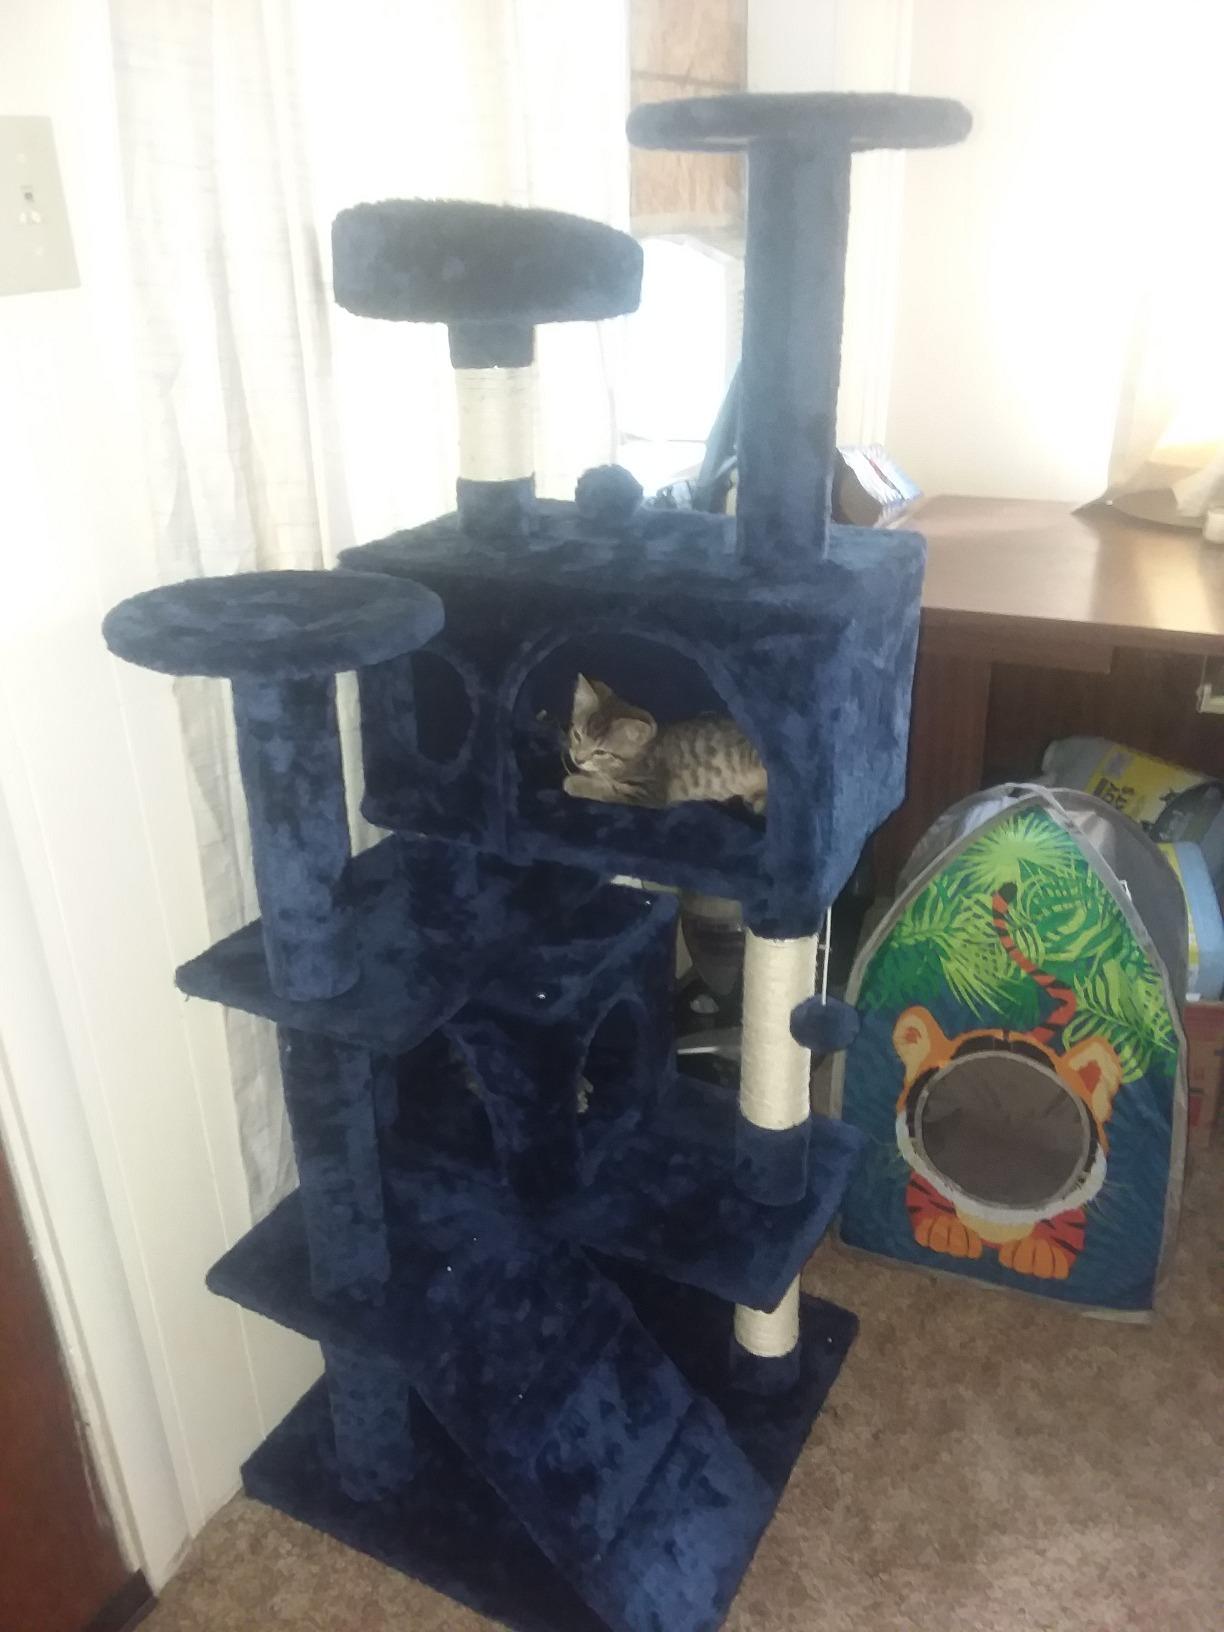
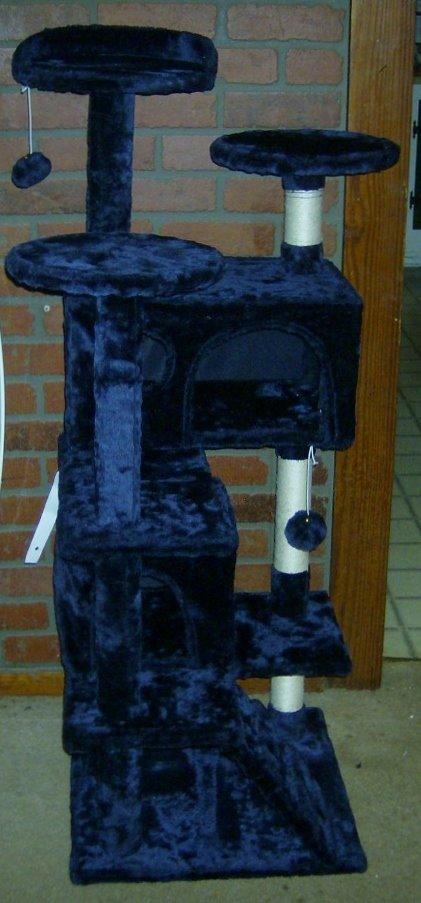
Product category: items_cat tree
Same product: yes